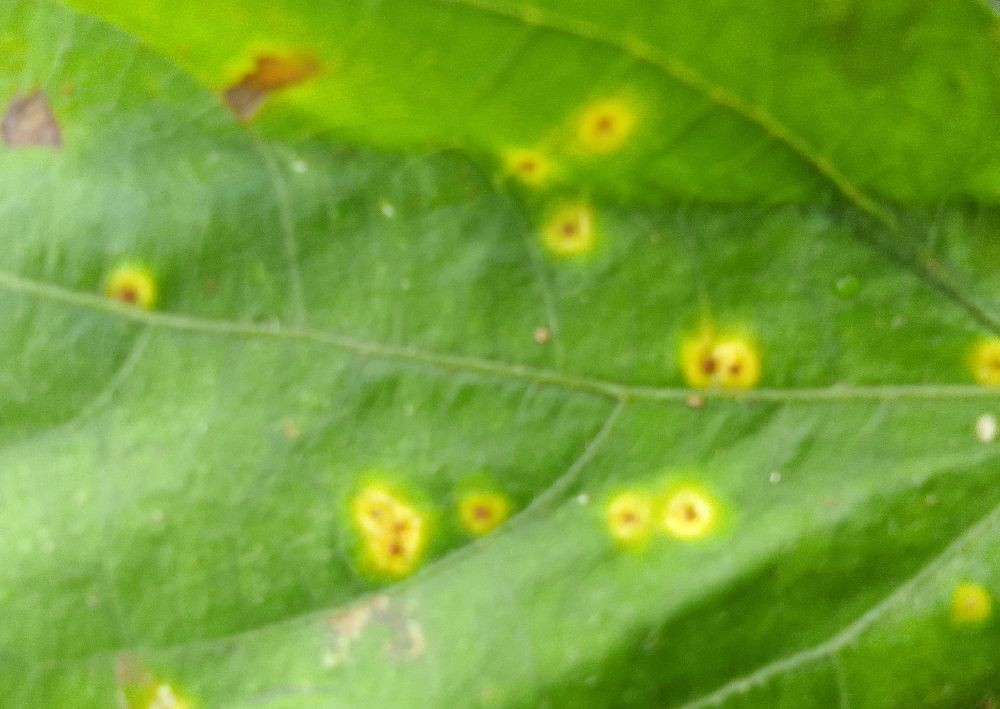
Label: rust